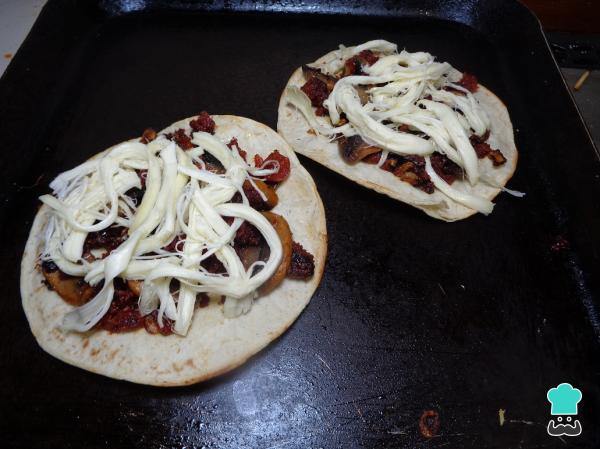
Una vez dorada la tortilla de maíz le añadimos encima un poco de nuestro guiso de chorizo y champiñones, deshebramos un poco de queso de hebra, y lo colocamos sobre el chorizo y los champiñones.